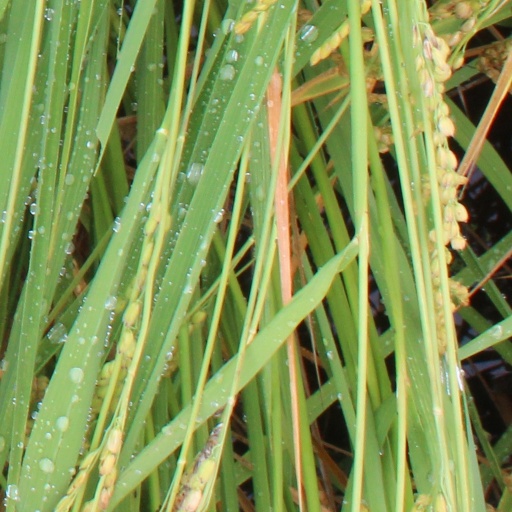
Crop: rice